Devara Makkalu

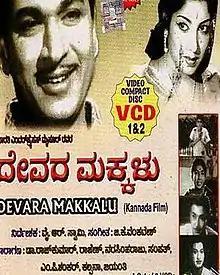

Devara Makkalu is a 1970 Indian Kannada language drama film directed by Y. R. Swamy based on the novel "Meena" by Ma. Na. Murthy. It stars Rajkumar along with Jayanthi, Kalpana and Rajesh in other lead roles. The film stars a soundtrack from G. K. Venkatesh and is produced by Bharath Enterprises.